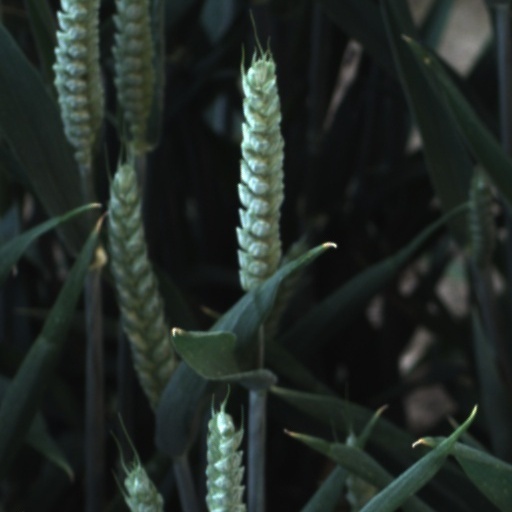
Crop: wheat